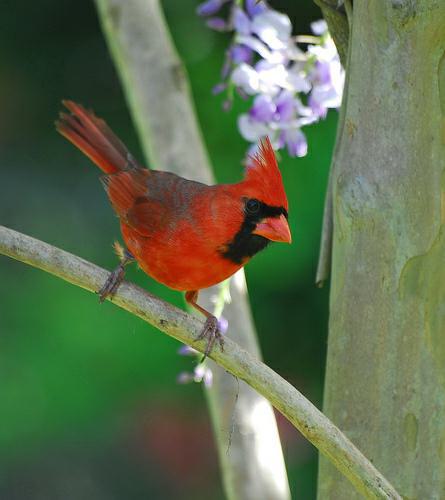
A photo of a cardinal